Constitution of Georgia (country)

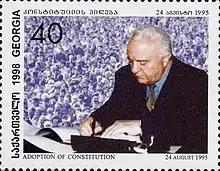
Eduard Shevardnadze signing the constitution. 1998 Postage Stamp

On 24 August 1995, at 5:50 pm, the Parliament of the Republic of Georgia adopted the Constitution of Georgia by 159 votes to 8. On 17 September 1995, members of the State Constitutional Commission and the Parliament of Georgia signed the official text of the Constitution at the Government House, where the Supreme Council of the Republic of Georgia proclaimed the Act on the Restoration of Georgia's Independence.